Question: Please indicate a possible affordance area of the rugby ball that can be used for catching
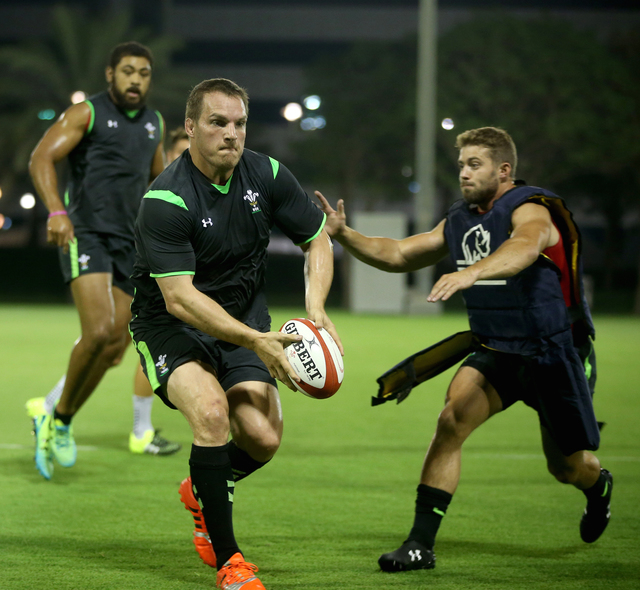
Answer: [273.976, 319.398, 346.062, 395.921]